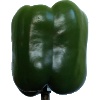
Label: green_pepper